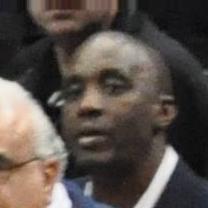
Age: 43